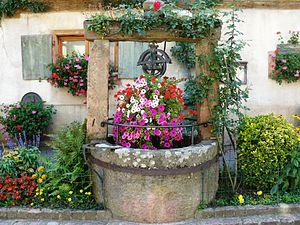
Fontaine circulaire du XVe siècle magnifiquement décorée
Beblenheim est une commune française située dans le département du Haut-Rhin, en région Grand Est.